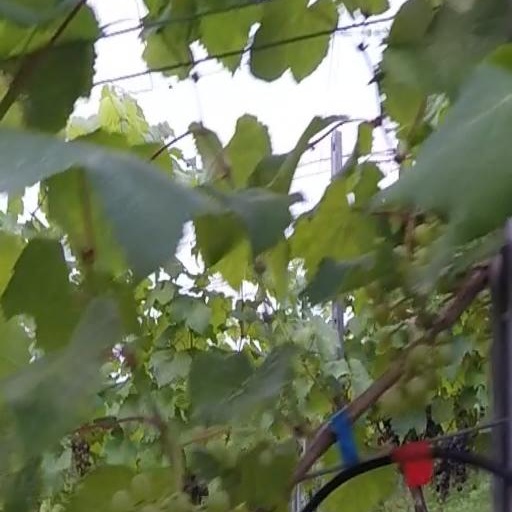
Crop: grape